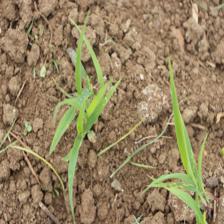
Label: Sorghum